Lowell M. Maxham

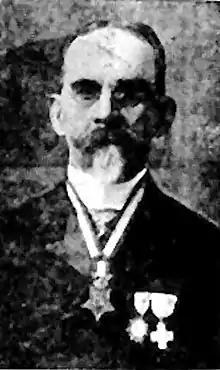
Maxham in 1905

Lowell Mason Maxham (1841–1931) was a recipient of the Medal of Honor for heroism during the American Civil War.